Dolphin Square

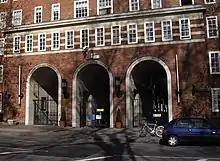
Grosvenor Road entrance to Dolphin Square

Dolphin Square is on the site of the former works of the developer and builder Thomas Cubitt who created the surrounding Pimlico district in the 19th century. The Royal Army Clothing Depot was built on the site after Cubitt's death and stood until 1933 when the leasehold on the site reverted to the Duke of Westminster. An American firm, the Fred F. French Companies, bought the freehold for the site from the Duke with plans to build a large residential development, provisionally named Ormonde Court. Although the planning stage was successfully concluded with the LCC by January 1935, French still needed financial backing for the enterprise. At the same time, he had over-extended his credit during his recent developments in New York City such as Tudor City and Knickerbocker Village and found himself unable to repay interest on earlier deals. Needing a new backer, French sold his obligations to Richard Costain Ltd., run by Richard Rylands Costain. New plans were drawn up by the architect S. Gordon Jeeves, and building started in September 1935. Lord Amulree formally opened the building on 25 November 1936.